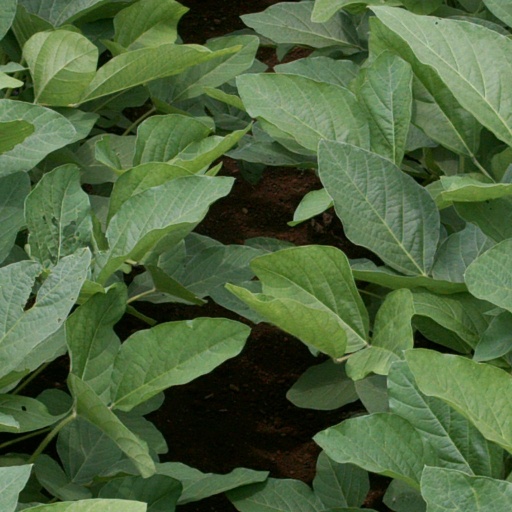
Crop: soybean